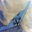
Label: airplane